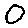
Label: 0